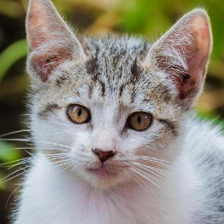
Label: animals